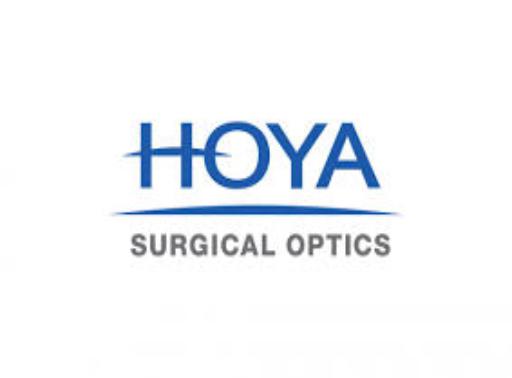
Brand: Hoya
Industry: Clothes